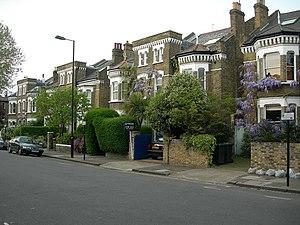
Clapham est un quartier du sud de Londres compris dans le Borough de Lambeth.